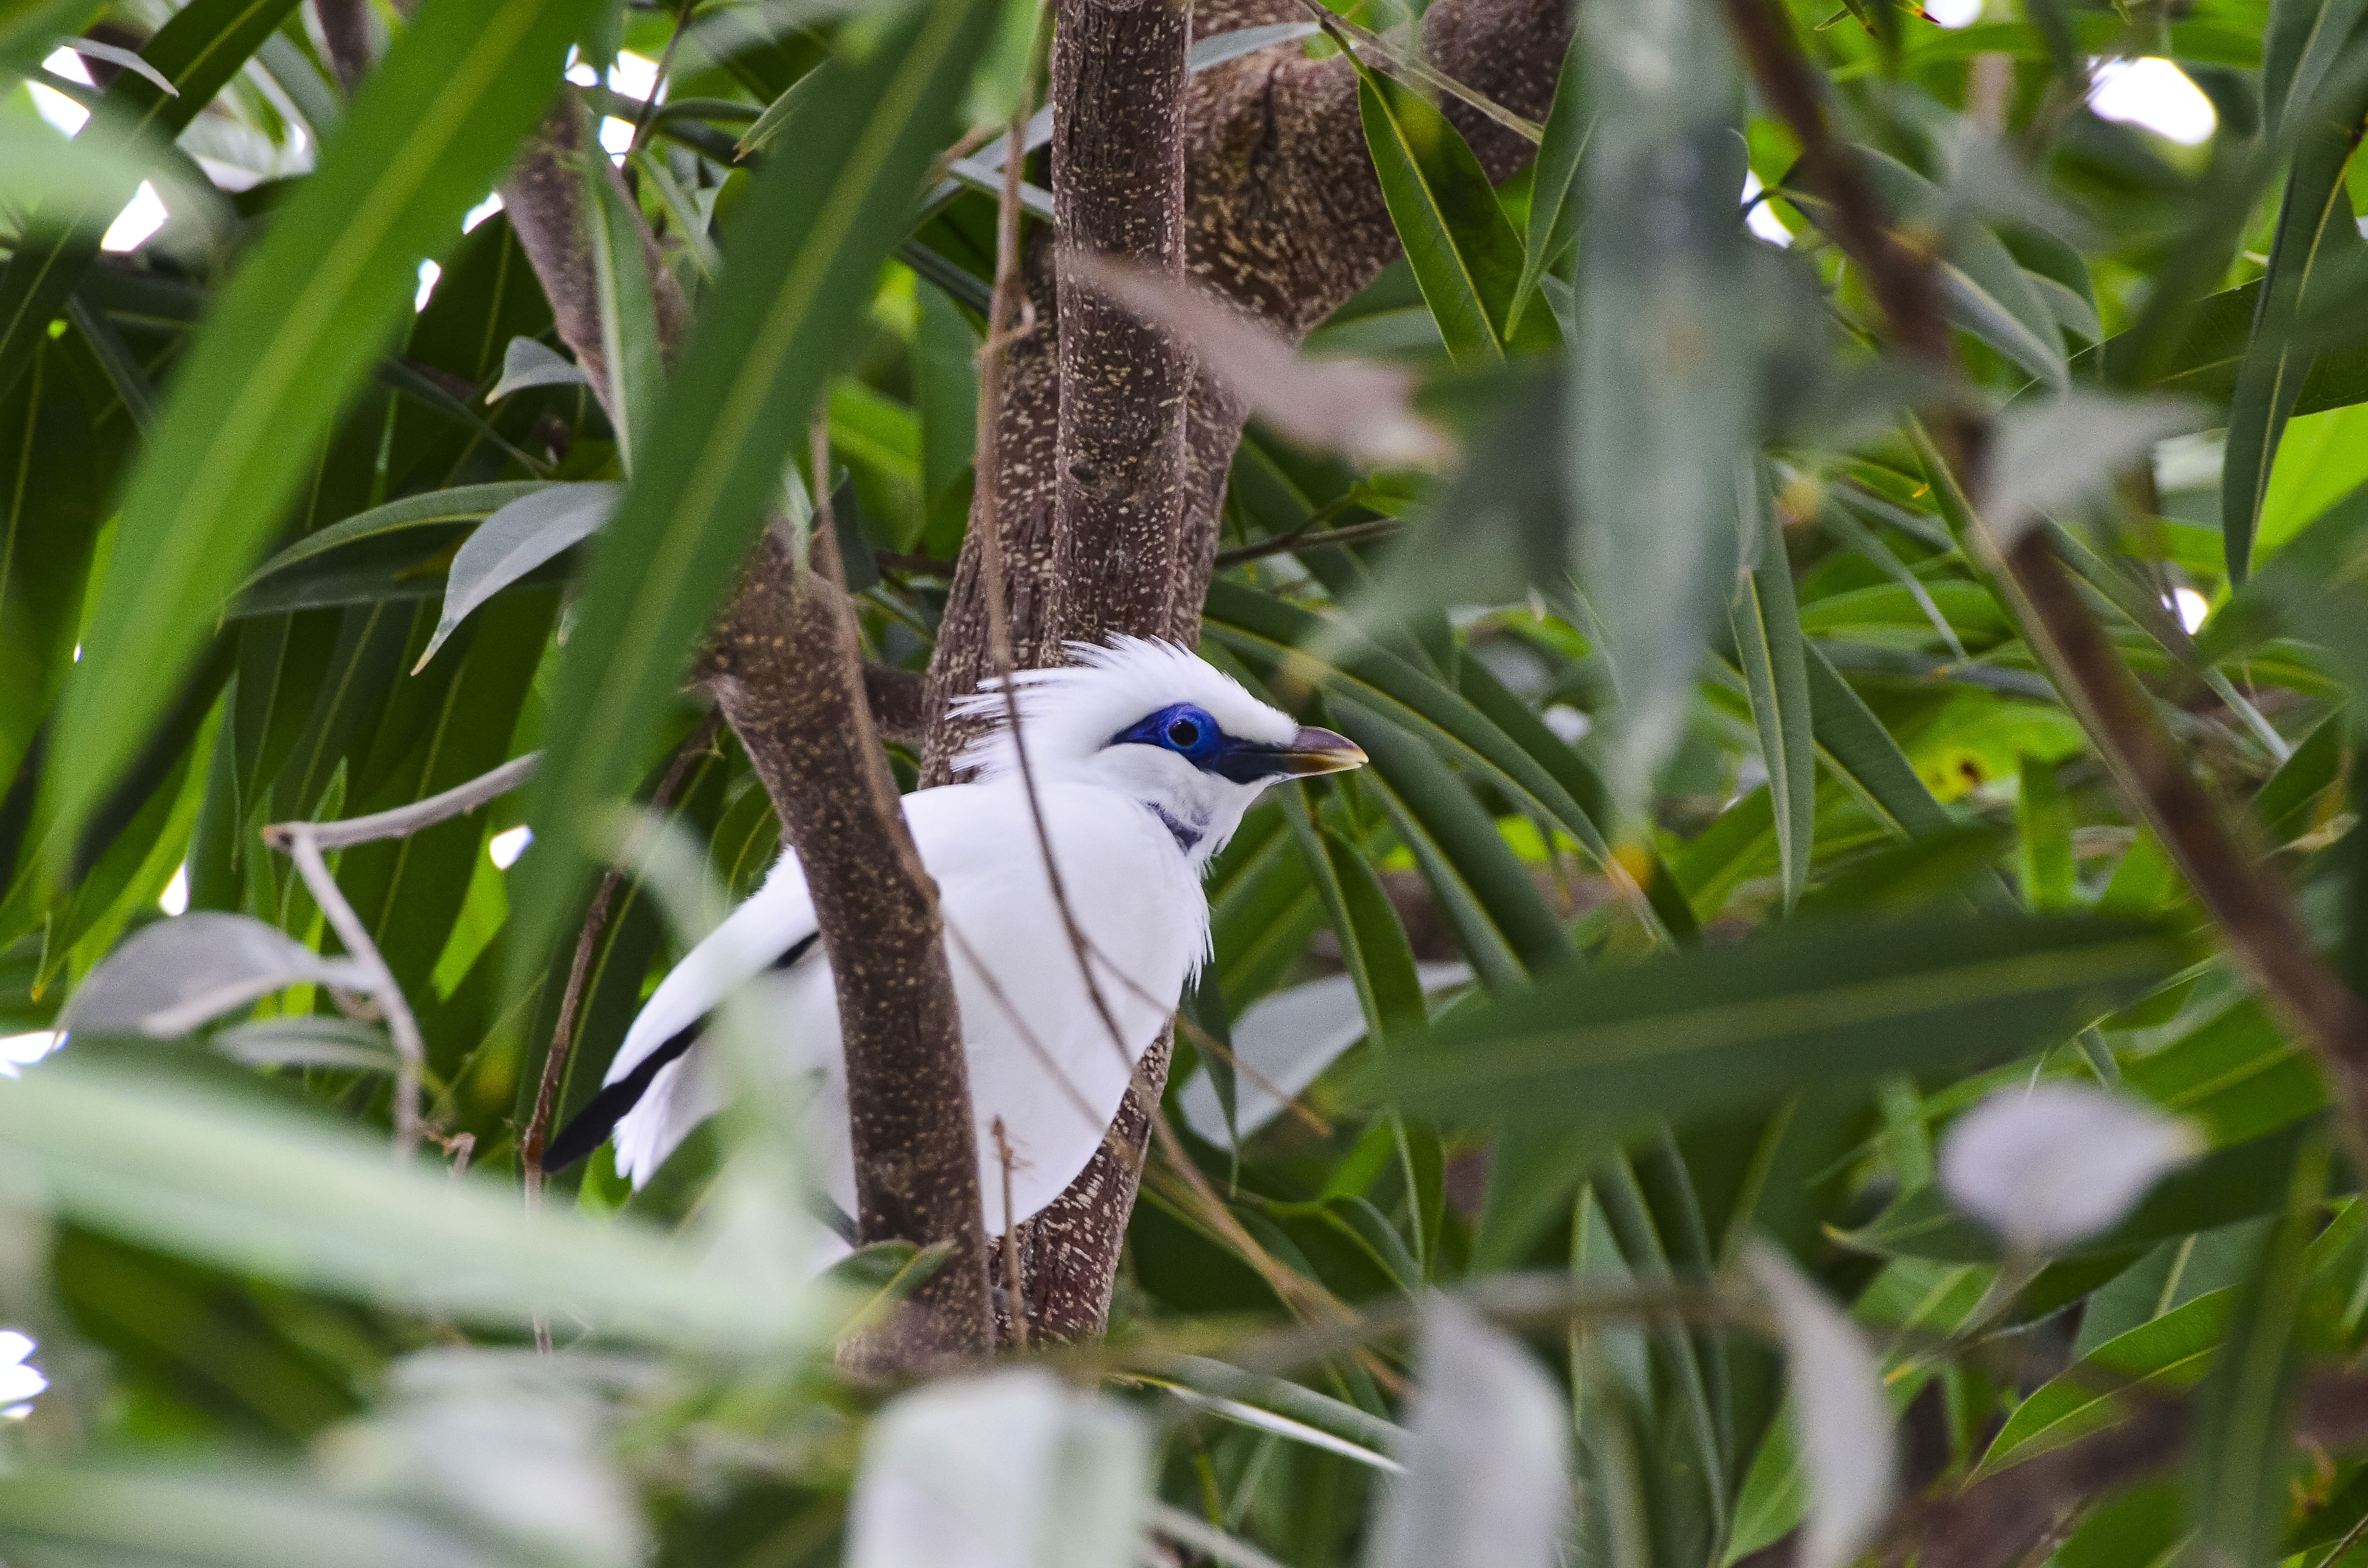
nature, grass, branch, bird, flower, animal, wildlife, zoo, green, jungle, beak, fauna, plumage, vertebrate, exotic, heron, tropics, exot, exotic bird, bali starling, mynah